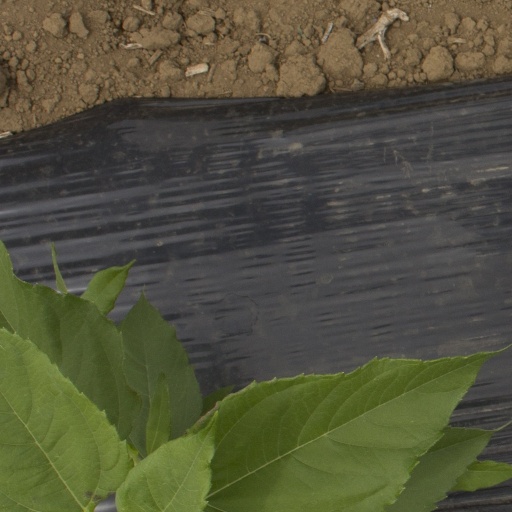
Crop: Jerusalem artichoke